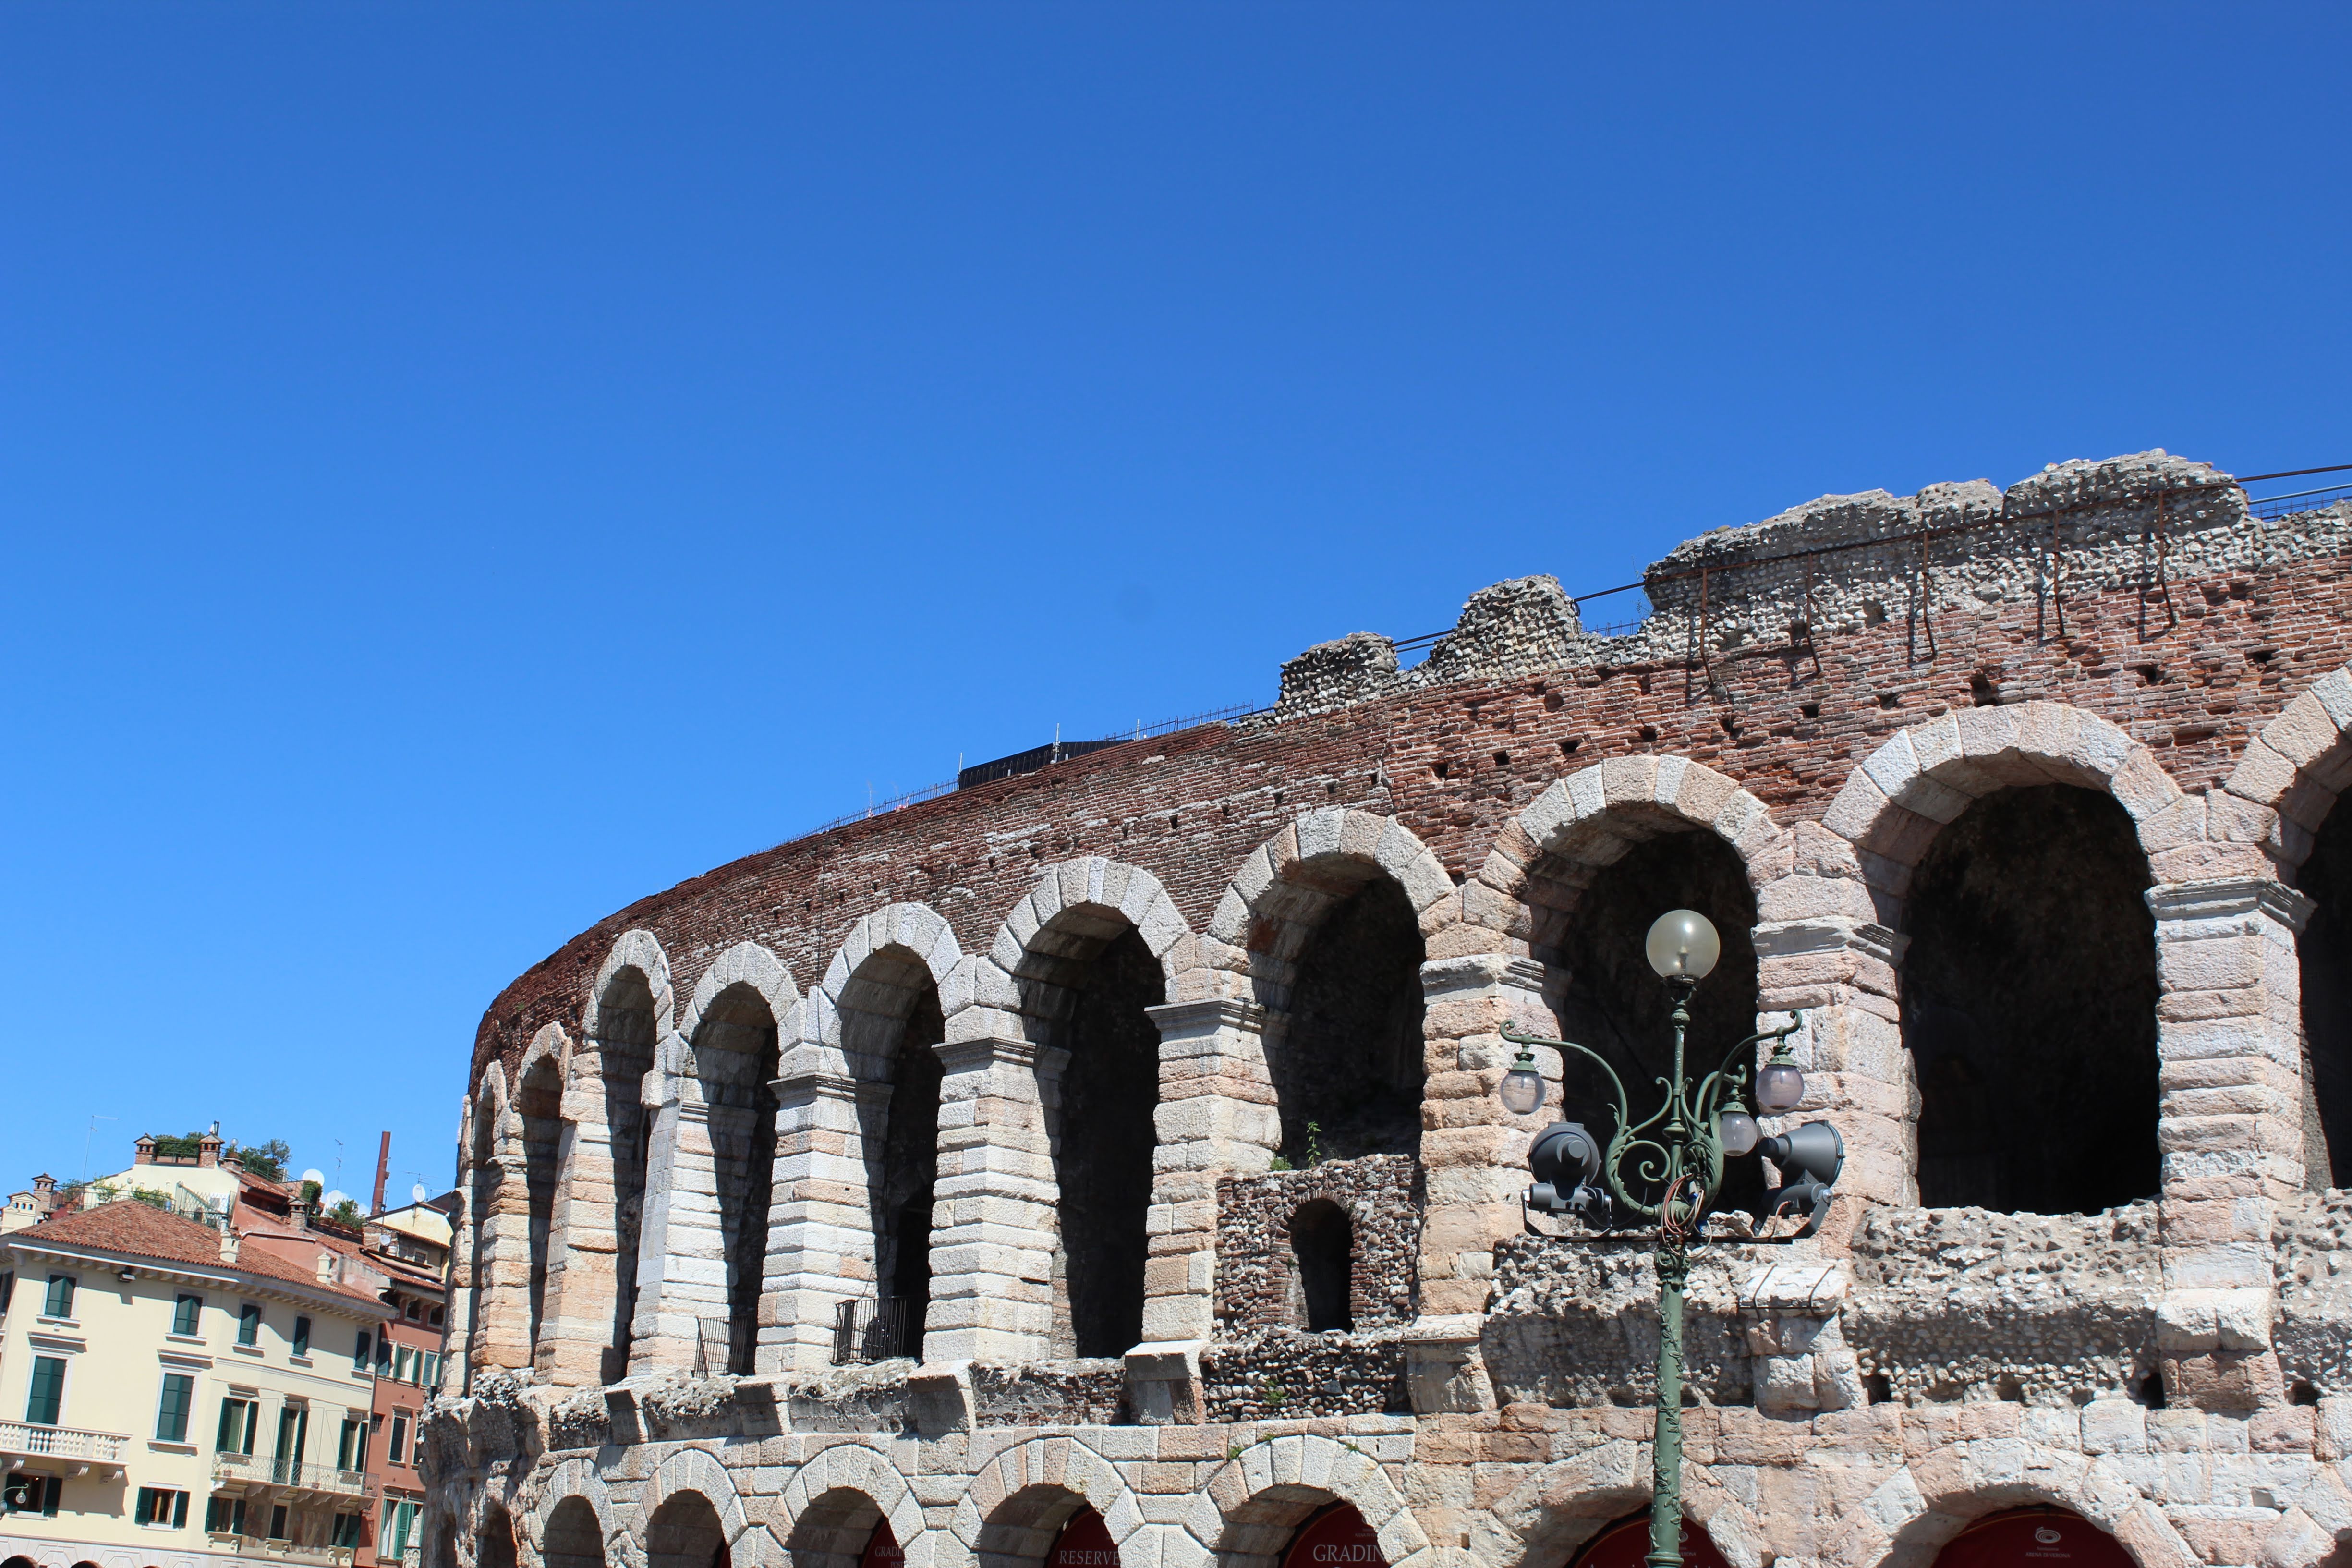
italy, europe, amphitheatre, historic site, arch, architecture, landmark, ancient history, ruins, ancient roman architecture, ancient rome, building, caravanserai, sky, history, arcade, aqueduct, tourism, arena, vacation, sport venue, archaeological site, unesco world heritage site, classical architecture